Jamestown Exposition

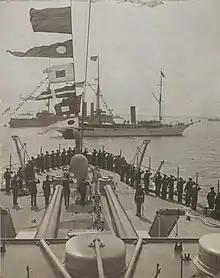
US Navy officers saluting President Roosevelt onboard USS "Mayflower"

In time, things improved, and portions of the event became spectacular. Planners asked each US state to contribute a building to the Exposition. While some of these buildings offered exhibits on the states' history and industry, others primarily served as quasi-embassies for visitors from the state, providing sitting rooms and guest services. Lack of interest or funds prevented participation by all, but 21 states funded houses, which bore their names: for example, Pennsylvania House, Virginia House, New Hampshire House, etc. During the exposition, days were set aside to honor the states individually. The governor of each state usually appeared to greet visitors to the state's house on these days. On June 10, 1907, "Georgia Day," Theodore Roosevelt returned to the Exposition, delivering a speech on the steps of the Georgia Building, which had been modeled after his mother's family's home. Emily Nelson Ritchie McLean, the President General of the Daughters of the American Revolution, was also in attendance.